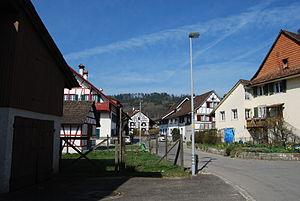
Hüntwangen est une commune suisse du canton de Zurich, située dans le district de Bülach.